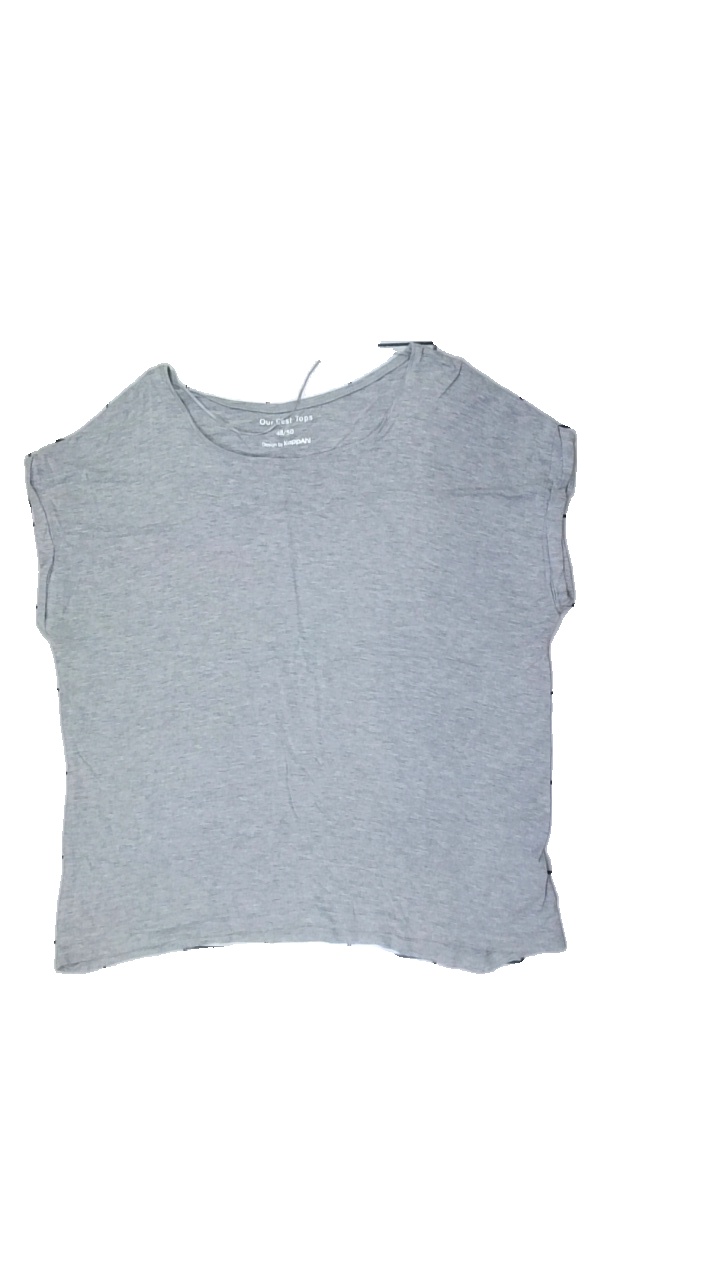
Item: T-shirt (Ladies)
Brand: Kappahl
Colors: Grey
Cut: Loose
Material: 100% Viscose
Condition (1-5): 5
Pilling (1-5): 5
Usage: Reuse
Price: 50-100